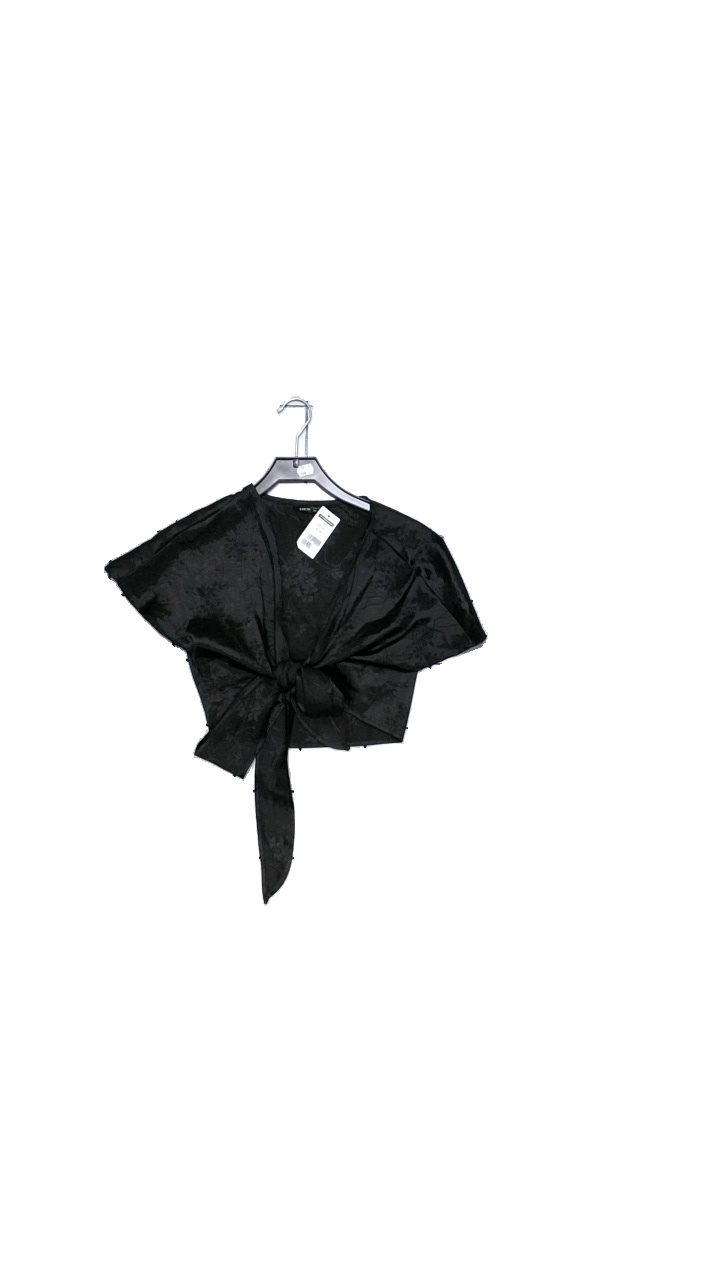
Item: Blouse (Ladies)
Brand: Shein
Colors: Black
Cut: Cropped, Loose
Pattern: Floral print
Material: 100% polyester
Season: All
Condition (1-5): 4
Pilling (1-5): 5
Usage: Reuse
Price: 50-100